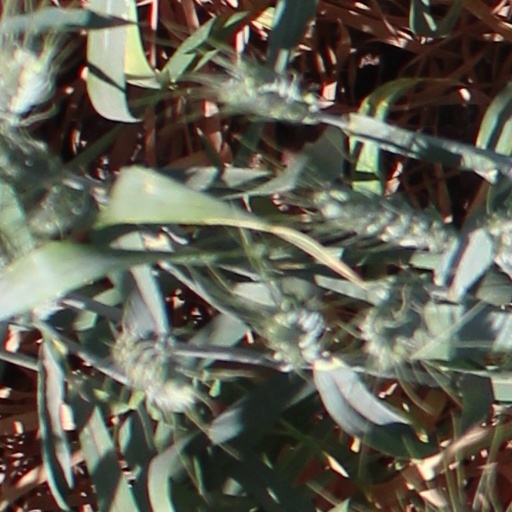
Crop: wheat